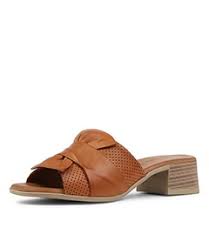
Label: Clog